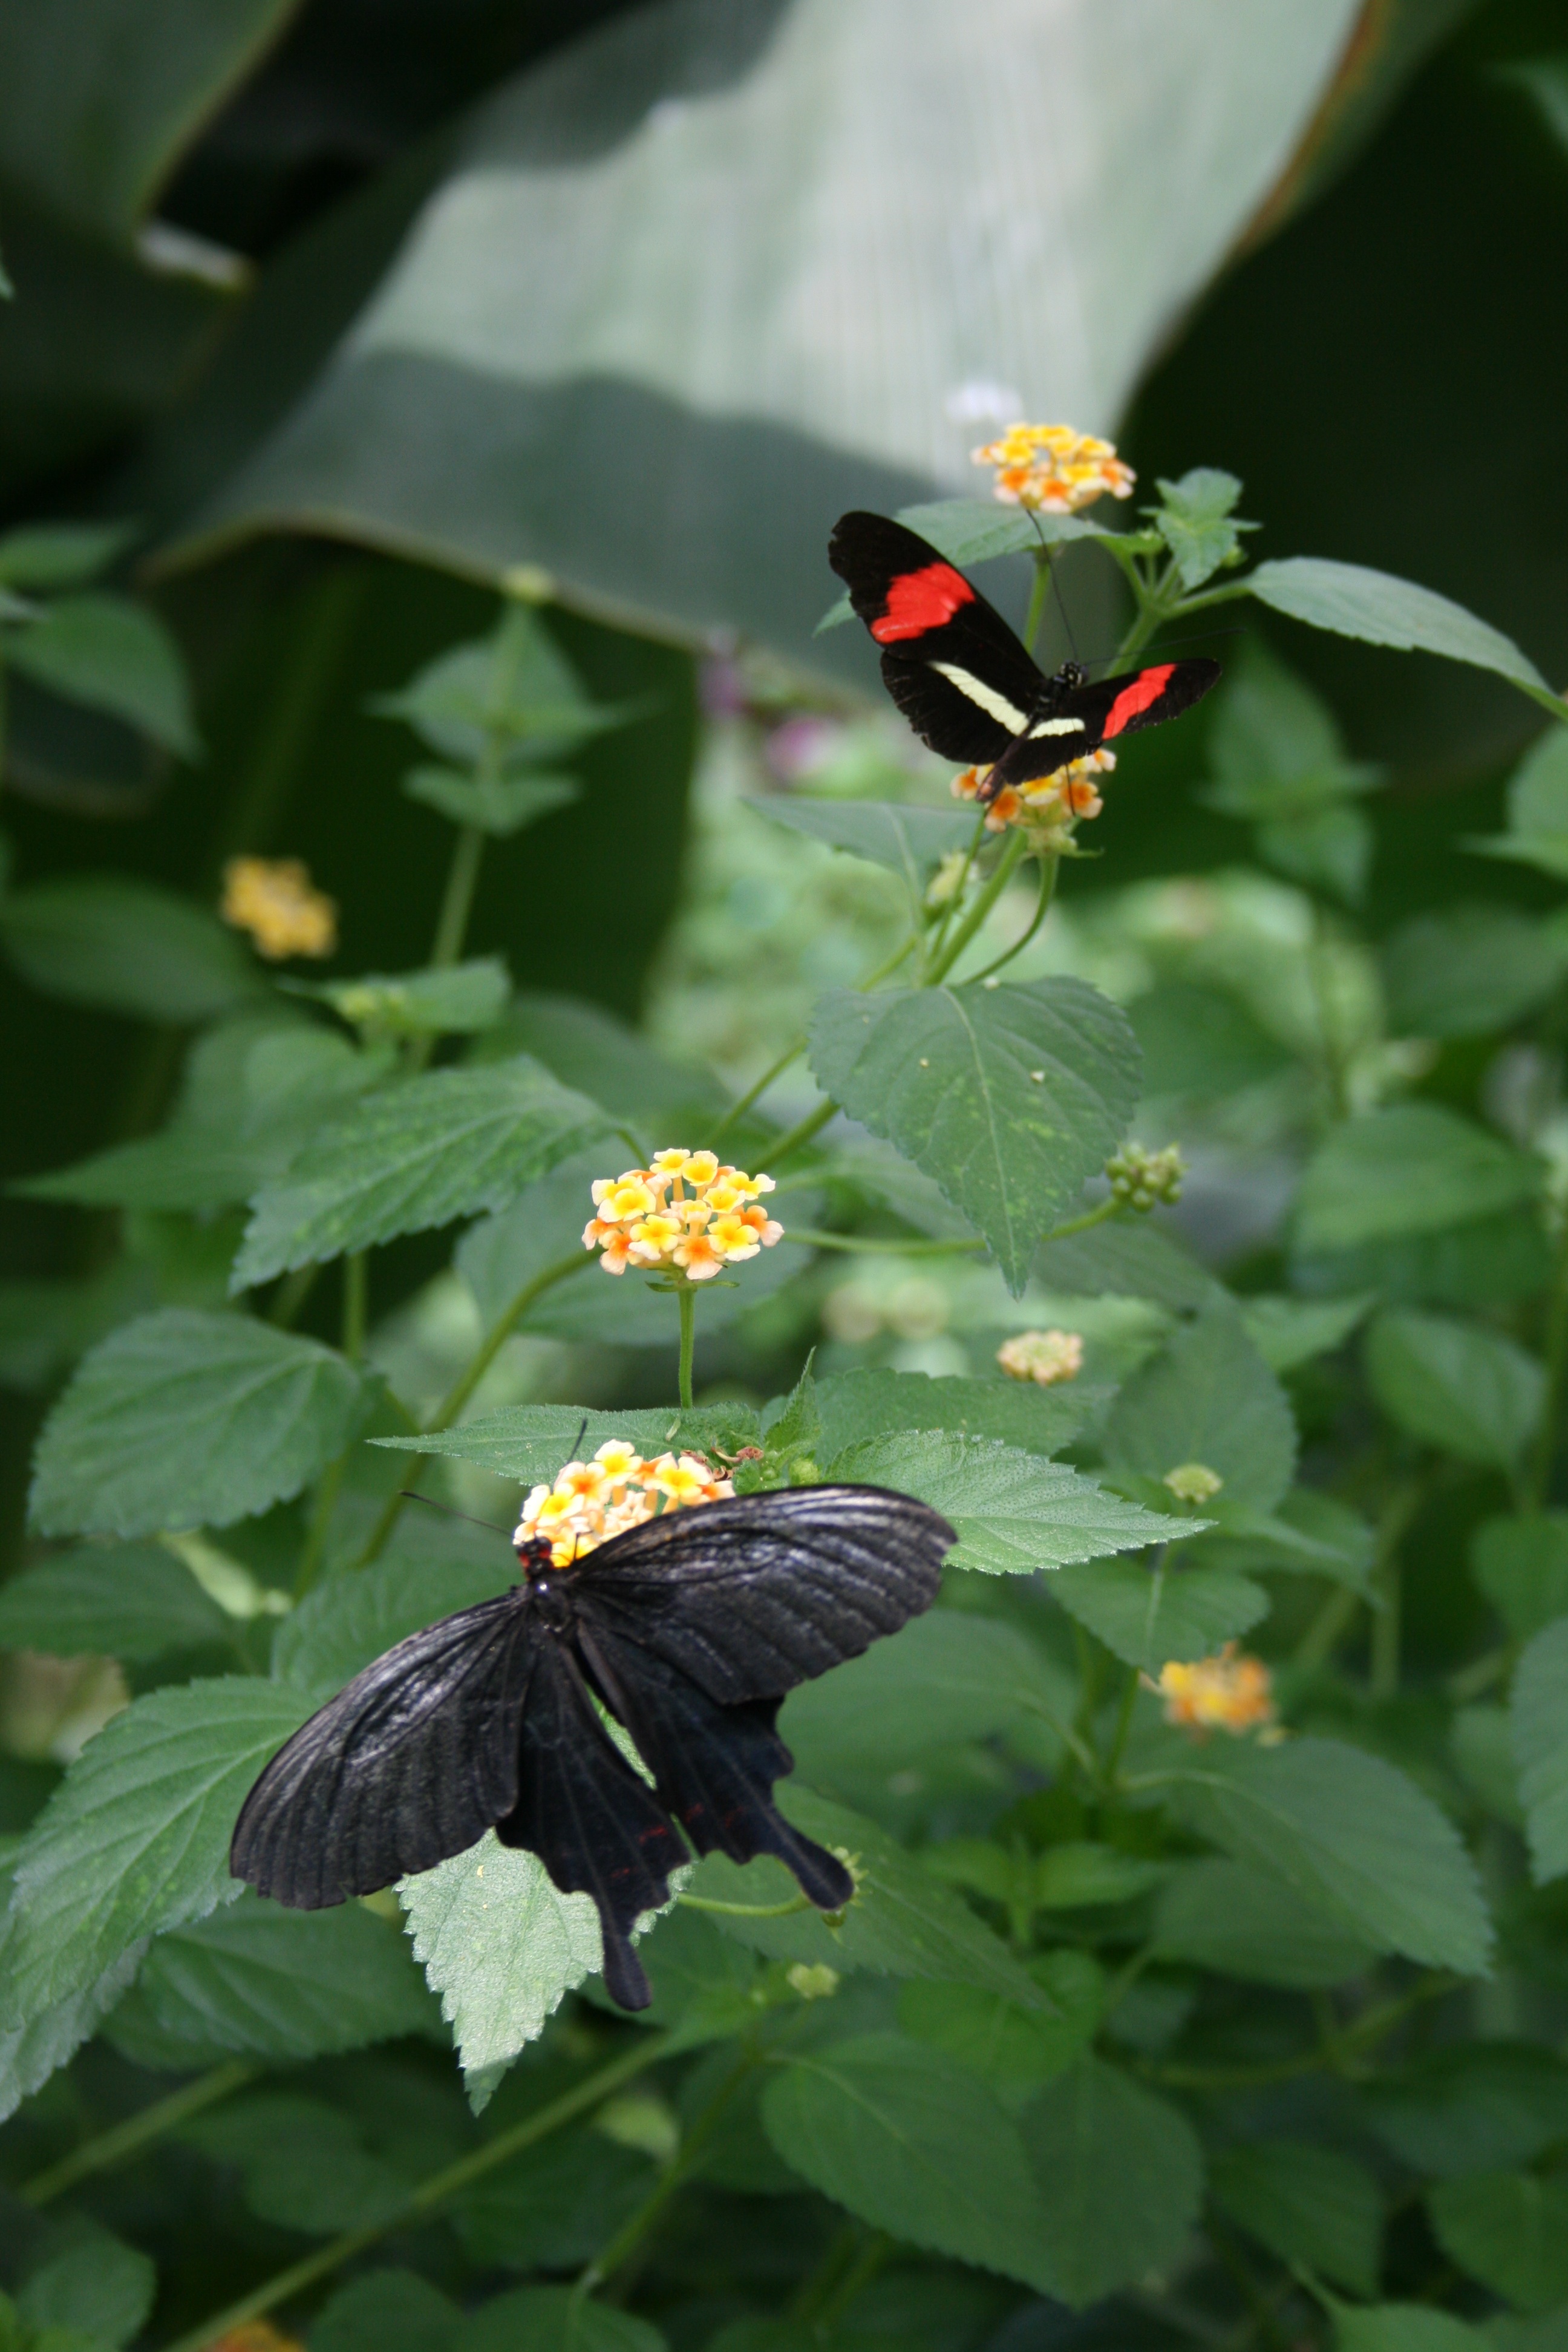
nature, flower, petal, green, insect, botany, butterfly, flora, fauna, invertebrate, nectar, macro photography, arthropod, pollinator, butterfly park, moths and butterflies